Alfa Romeo 4C

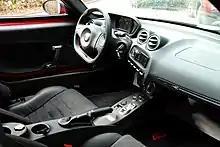
4C interior

The chassis is composed of a central carbon fiber tub, with aluminium subframes front and rear. The carbon fiber tub is produced by TTA (Tecno Tessile Adler) in Airola, as a joint venture between Adler Plastic and Lavorazione Materiali Compositi. The carbon fiber components that make up the chassis are cut using CNC technology.